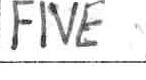
Label: five